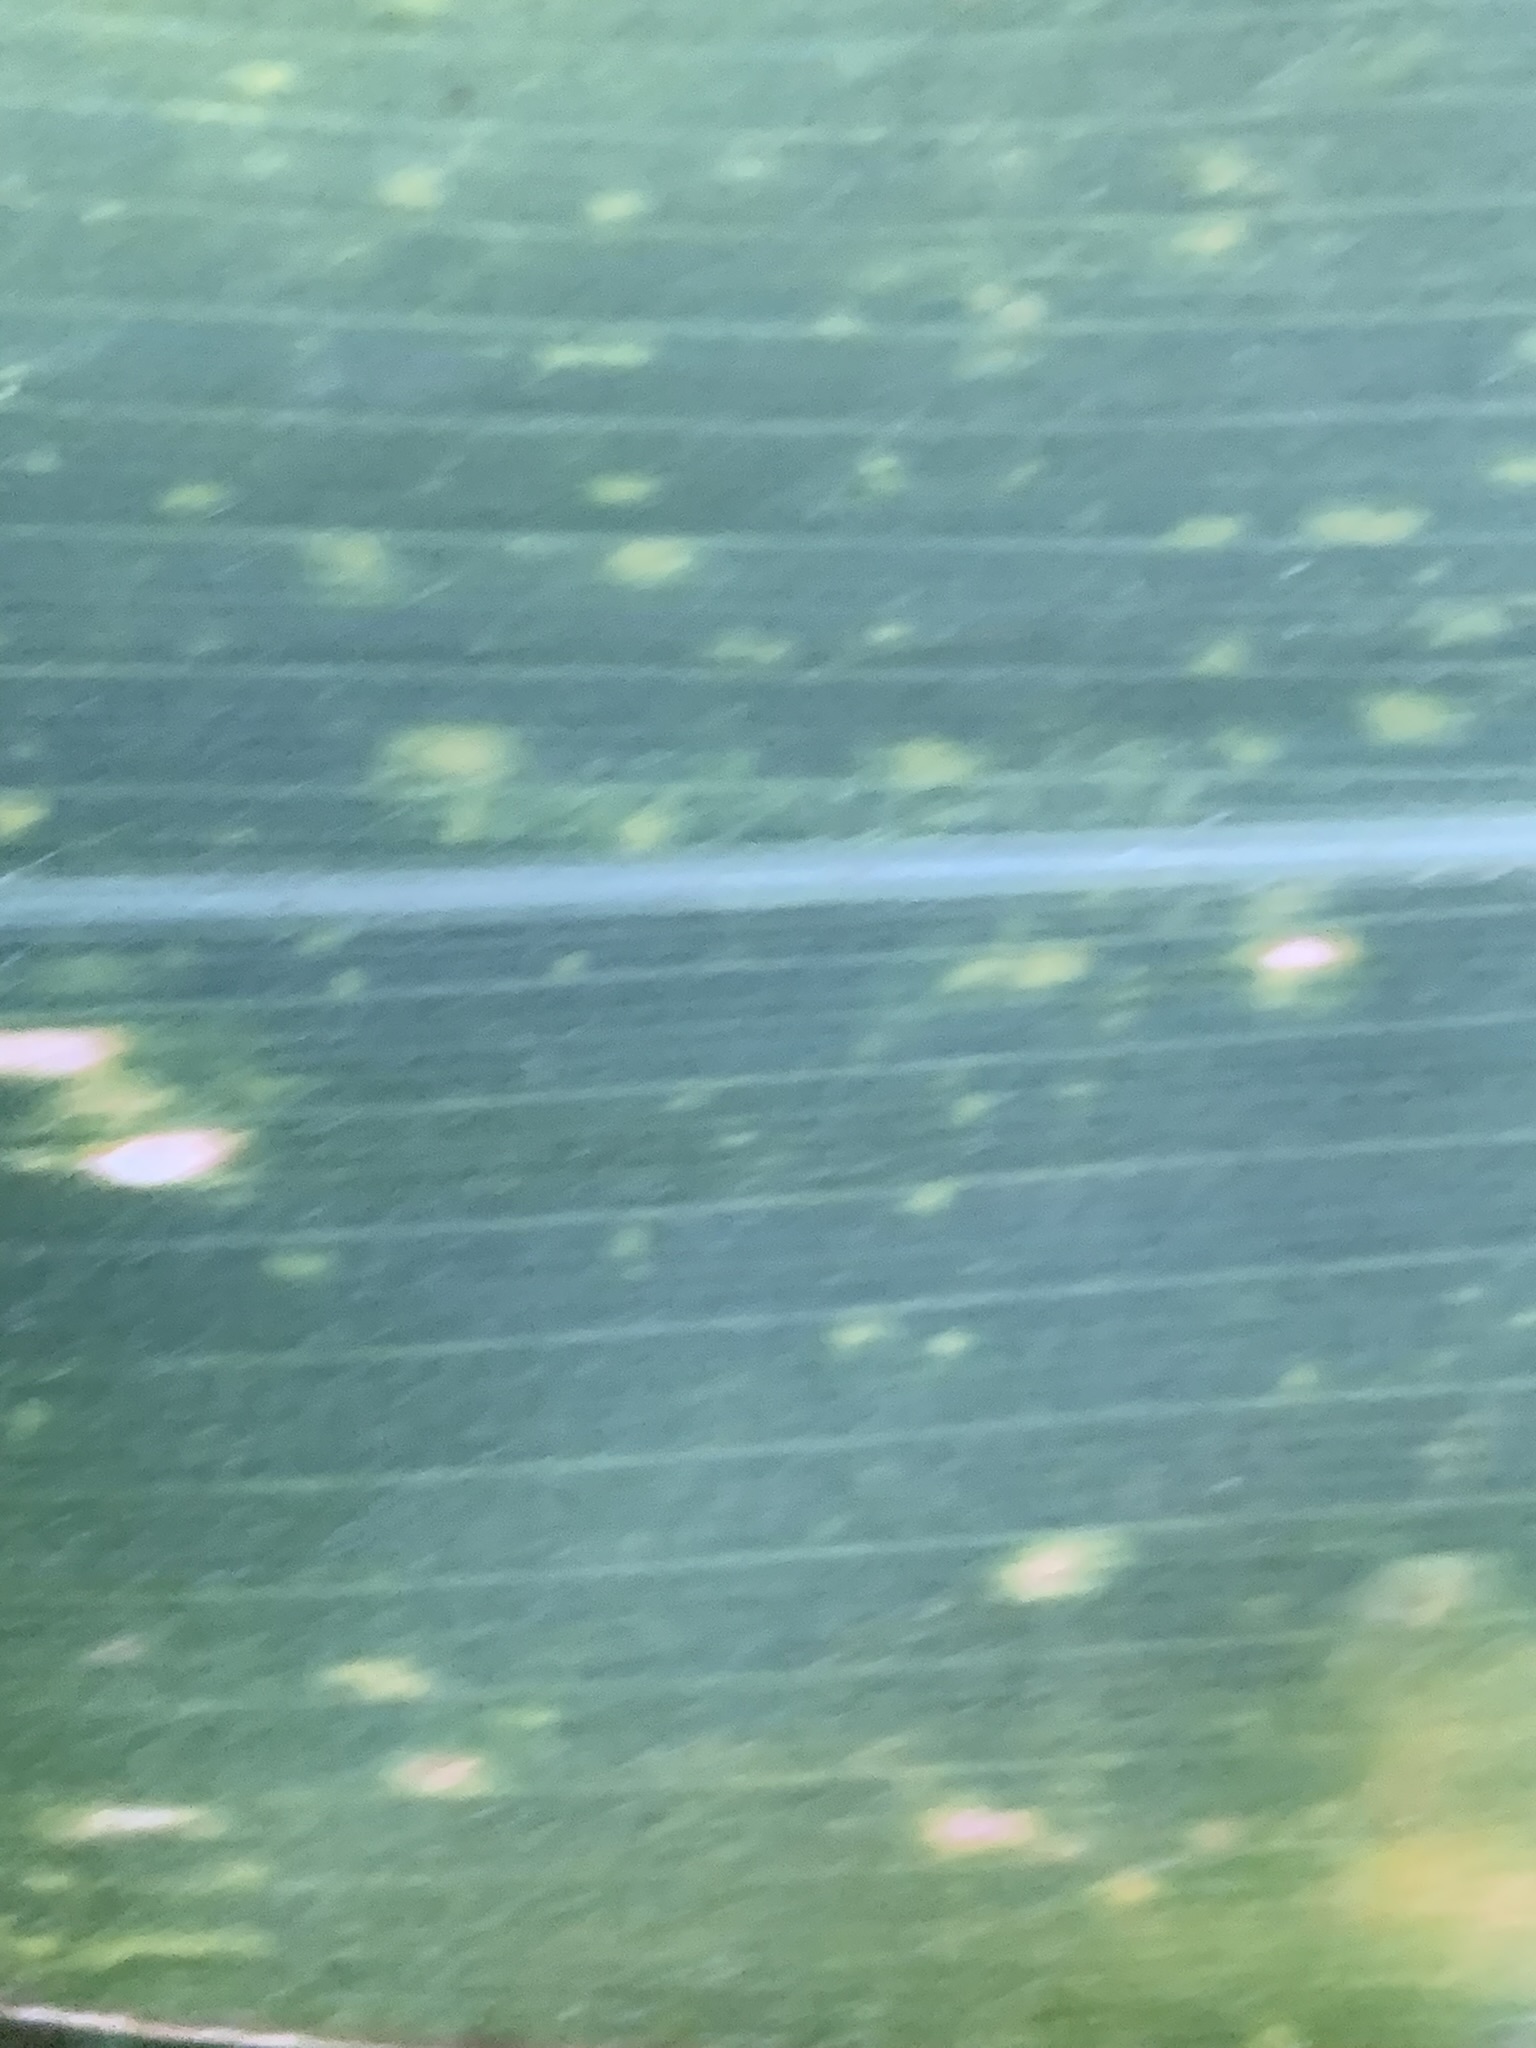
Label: MLN